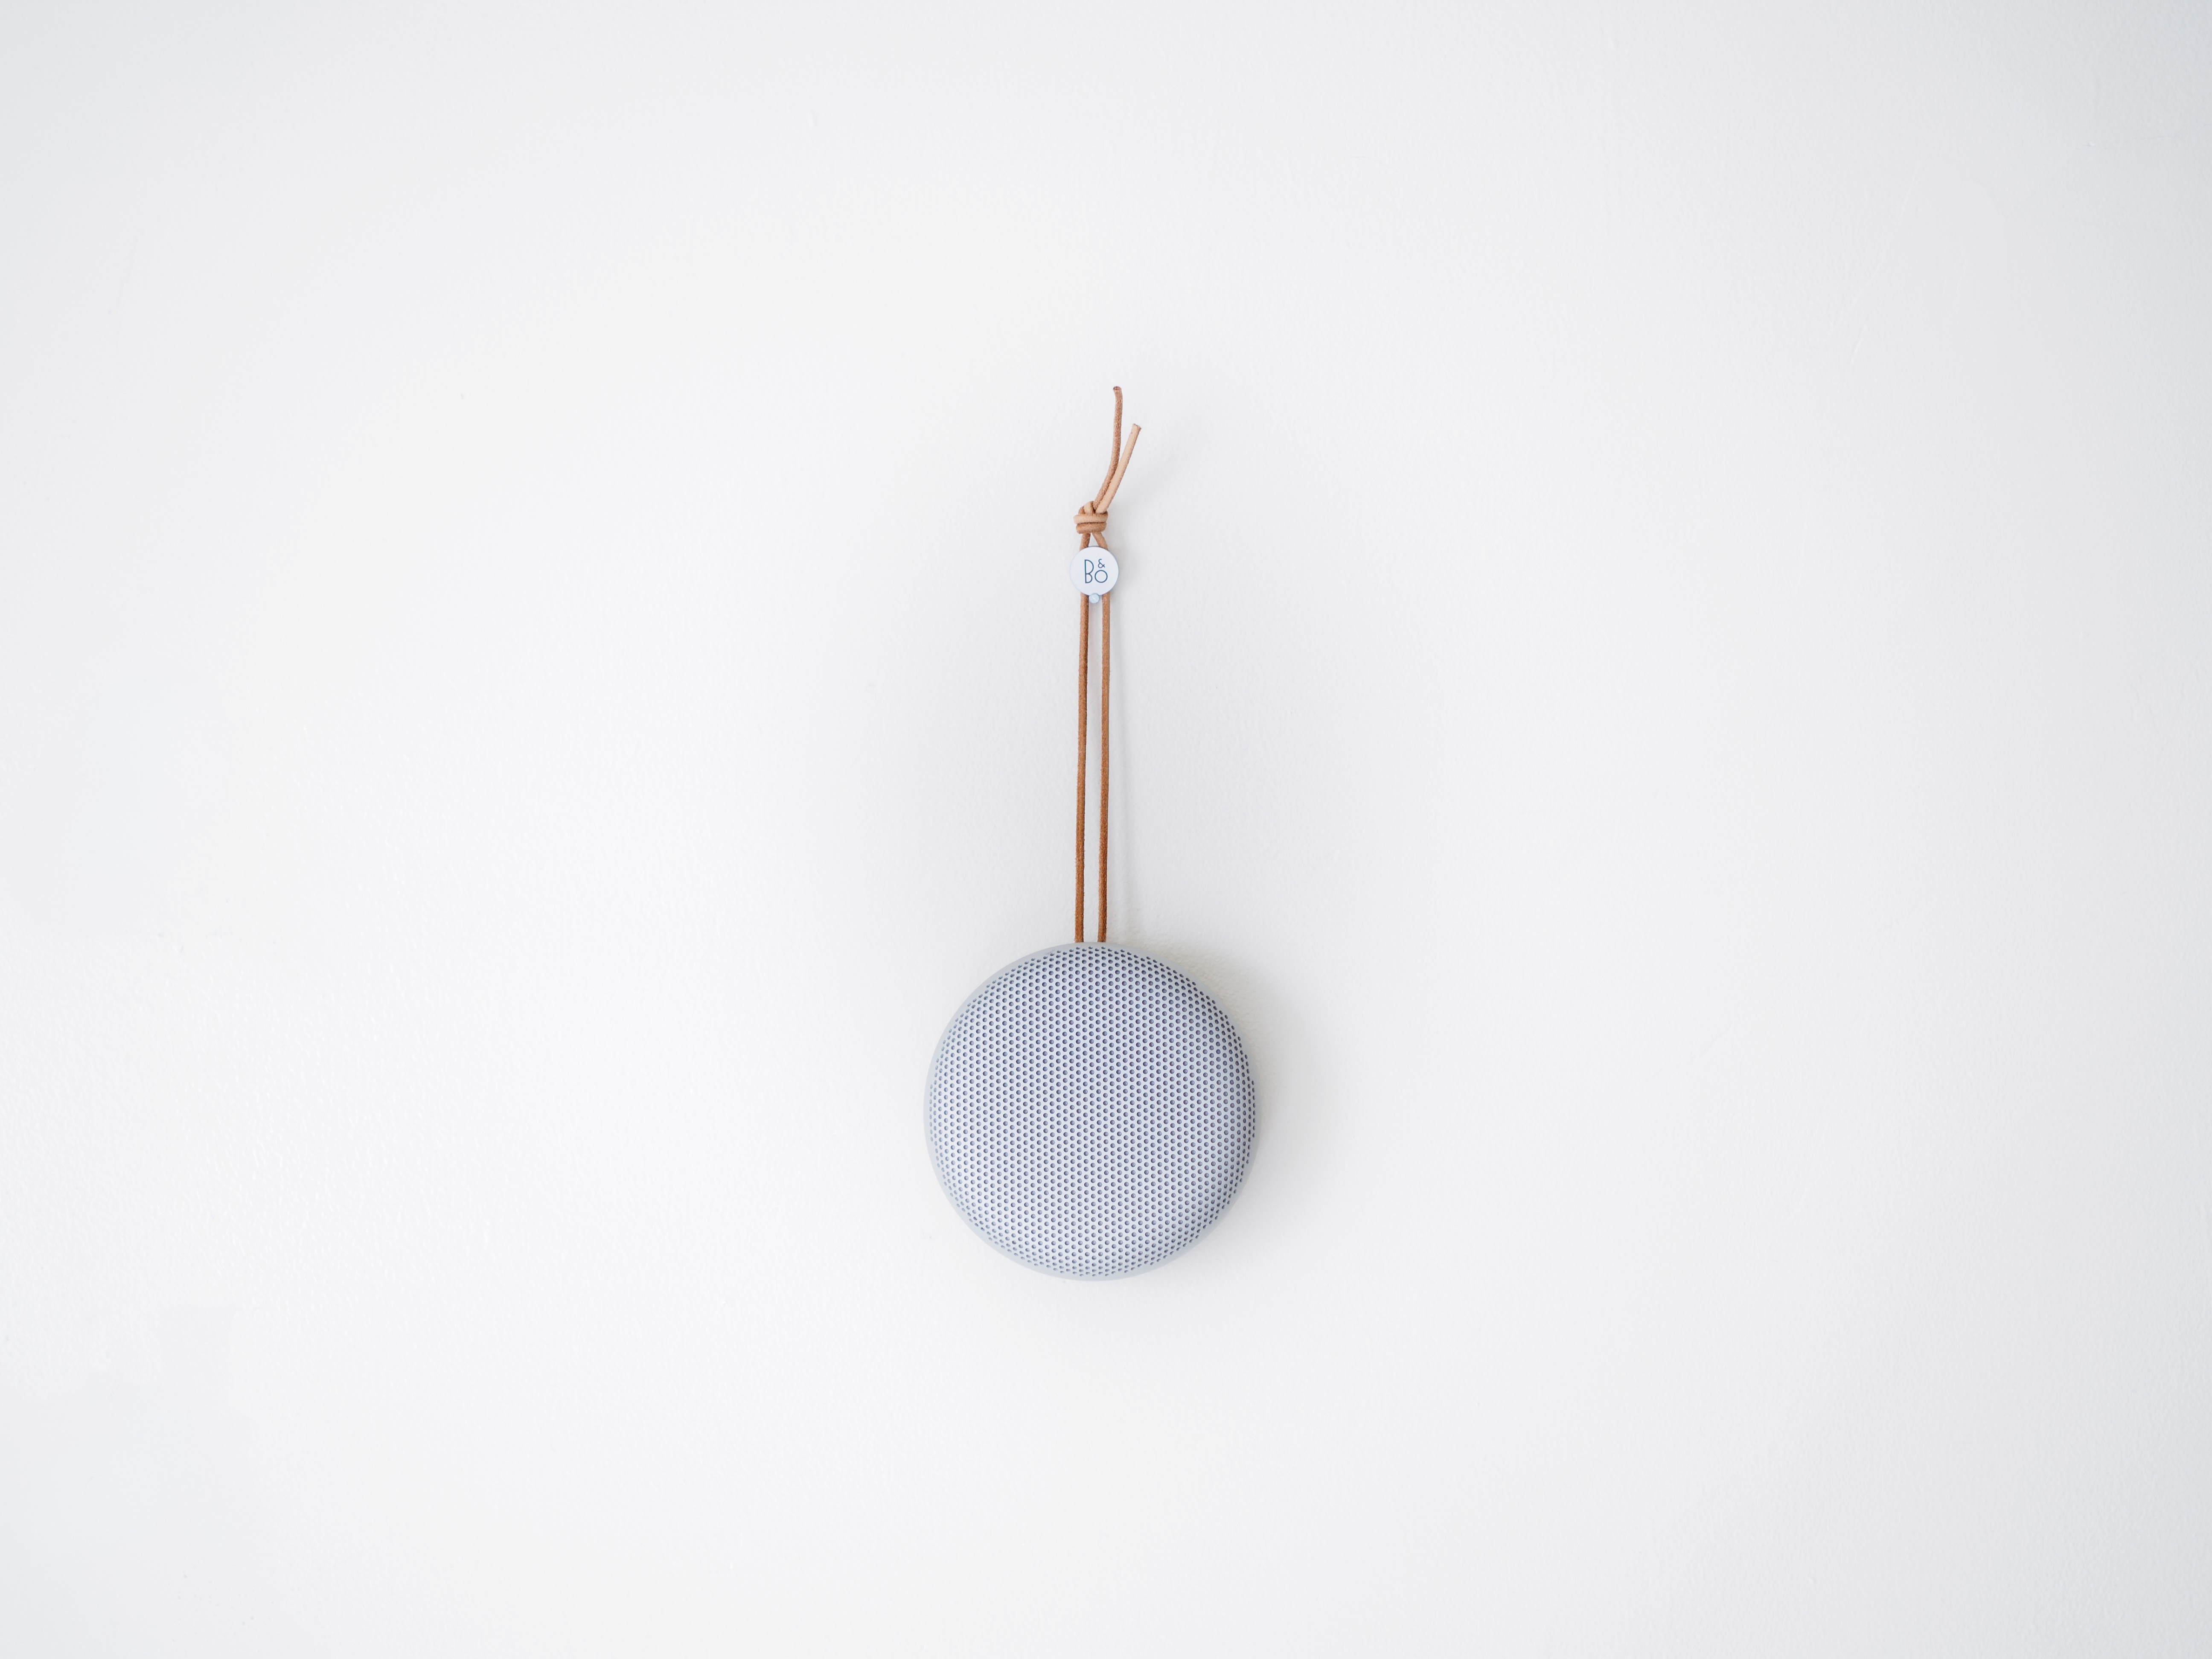
white, wall, speaker, lamp, hanging, lighting, circle, jewellery, shape, fashion accessory